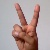
The image shows a hand gesture representing the letter 'V' in Indian Sign Language.